Homosexuality in English football

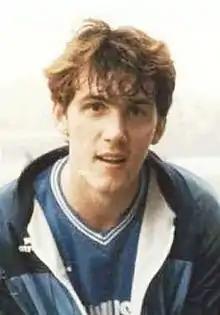
Tony Cascarino recommended that gay players keep their sexuality secret.

The reaction to Justin Fashanu after he publicly came out may set a worrying precedent for those considering whether to publicly announce their sexuality.